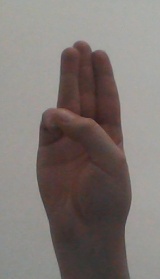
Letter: thaa